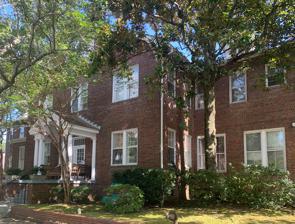
Building: Florence Crittenton Home (Charleston, South Carolina)
Country: United States of America
Year built: 1932
United States historic place Florence Crittendon Home Florence Crittenton Home Show map of South Carolina Show map of the United States Location 19 St. Margaret St., Charleston, South Carolina Nearest city Charleston, South Carolina Coordinates 32°48′12.708″N 79°57′17.892″W / 32.80353000°N 79.95497000°W / 32.80353000; -79.95497000 Built 1925-1931 Architect John D. Newcomer The Florence Crittenton Home is an institution for the support of unwed mothers at 19 St. Margaret St. in Charleston, South Carolina that is on the National Register of Historic Places. History The first Florence Crittenton Home in Charleston opened on October 3, 1899, at 20 Ashton St. Later it was at 63 Washington St. In 1925, the Florence Crittenton Home closed because its location at 63 Washington St. was condemned for fire risk. The plans for a new location had already started; L.D. Long Construction Co. was awarded the construction contract for a new building in December 1923. John D. Newcomer was the architect. Claudia Tharin was the leader of the Charleston branch and bought land on St. Margaret St. where she began having a new facility built; she lacked the money for the entire project and paid for new phases of the construction as she raised new money. 19 St. Margaret Street location The building housed medical areas and residential areas for the mothers and the staff of the facility. Common rooms, a chapel, a kitchen, a laundry, and a dining room were on the first floor with residential rooms on the second floor. The building finally opened in April 1932—nine years after the facility on Washington St. was forced to close. The building cost $65,000 when it was completed in 1932. A chapel was dedicated a month after the opening of the Home. In 1964, a new, stand-alone chapel was added in a new building next to the main building. In 1997, the building was nominated for inclusion on the National Register of Historic Places. In August 1999, a proposal was made to include the Home (along with many other National Register properties outside of the historic district) in the jurisdiction of the Board of Architectural Review. The Charleston Planning Commission approved the rezoning in October 1999. In December 1999, City Council created the Landmark Overlay Zone to protect historic buildings outside the traditional jurisdiction of the Board of Architectural Review and included the Home in the new overlay zone. See also National Register of Historic Places listings in Charleston County, South Carolina References